Ben Fogle

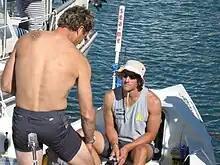
Fogle and Cracknell before the start of the 2005 Atlantic Rowing Race

Fogle was the first to cross the line in the pairs division of the 2005–2006 Atlantic Rowing Race in "Spirit of EDF Energy", partnered by Olympic rower James Cracknell. While competing in the 3,000-mile race, the pair had their boat fully capsized by huge waves. They made landfall in Antigua at 07.13 GMT on 19 January 2006, a crossing time of 49 days, 19 hours, 8 minutes. After penalties, they were placed second in the pairs and fourth overall. In 2007, the BBC series that followed the pair, "Through Hell and High Water", won a Royal Television Society award.